Pope Stephen IX

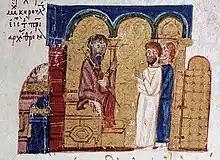
Patriarch Michael enthroned, "Madrid Skylitzes"

Frederick was with Leo throughout the campaign against the Normans until he was appointed to the embassy to Constantinople. On 28 May 1053, he was at the monastery of Montecassino, on 10 June at Sale, and on 18 June at Civitate.